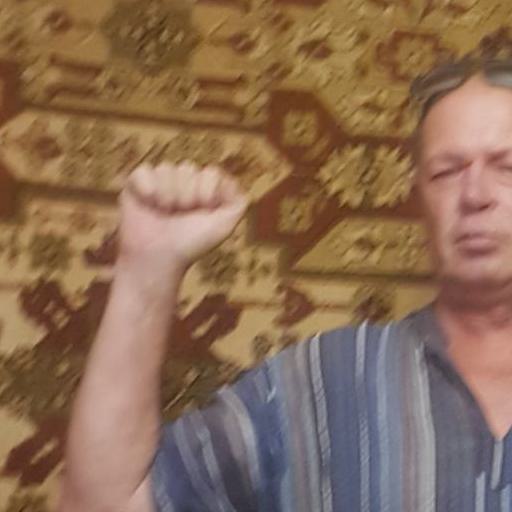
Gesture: fist